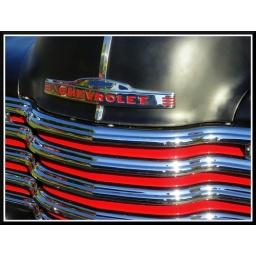
Grill of a cool black and red Chevy pickup. Taken in downtown Fresno at the BBQ cook-off and Car Show.